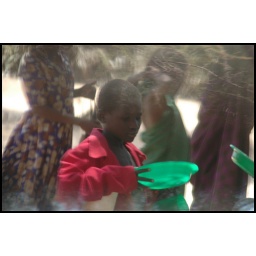
boy with plate in mirror